Burgas Airport

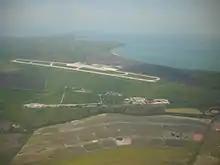
Aerial view of Burgas Airport

In December 2011, construction work began on the new Terminal 2. The new terminal was planned to have a capacity of 2,700,000 passengers and an area of . The new terminal building was designed so that it can be easily upgraded to further increase capacity, if necessary. Construction of the new terminal was completed in 2013, and has been operational since December 2013.